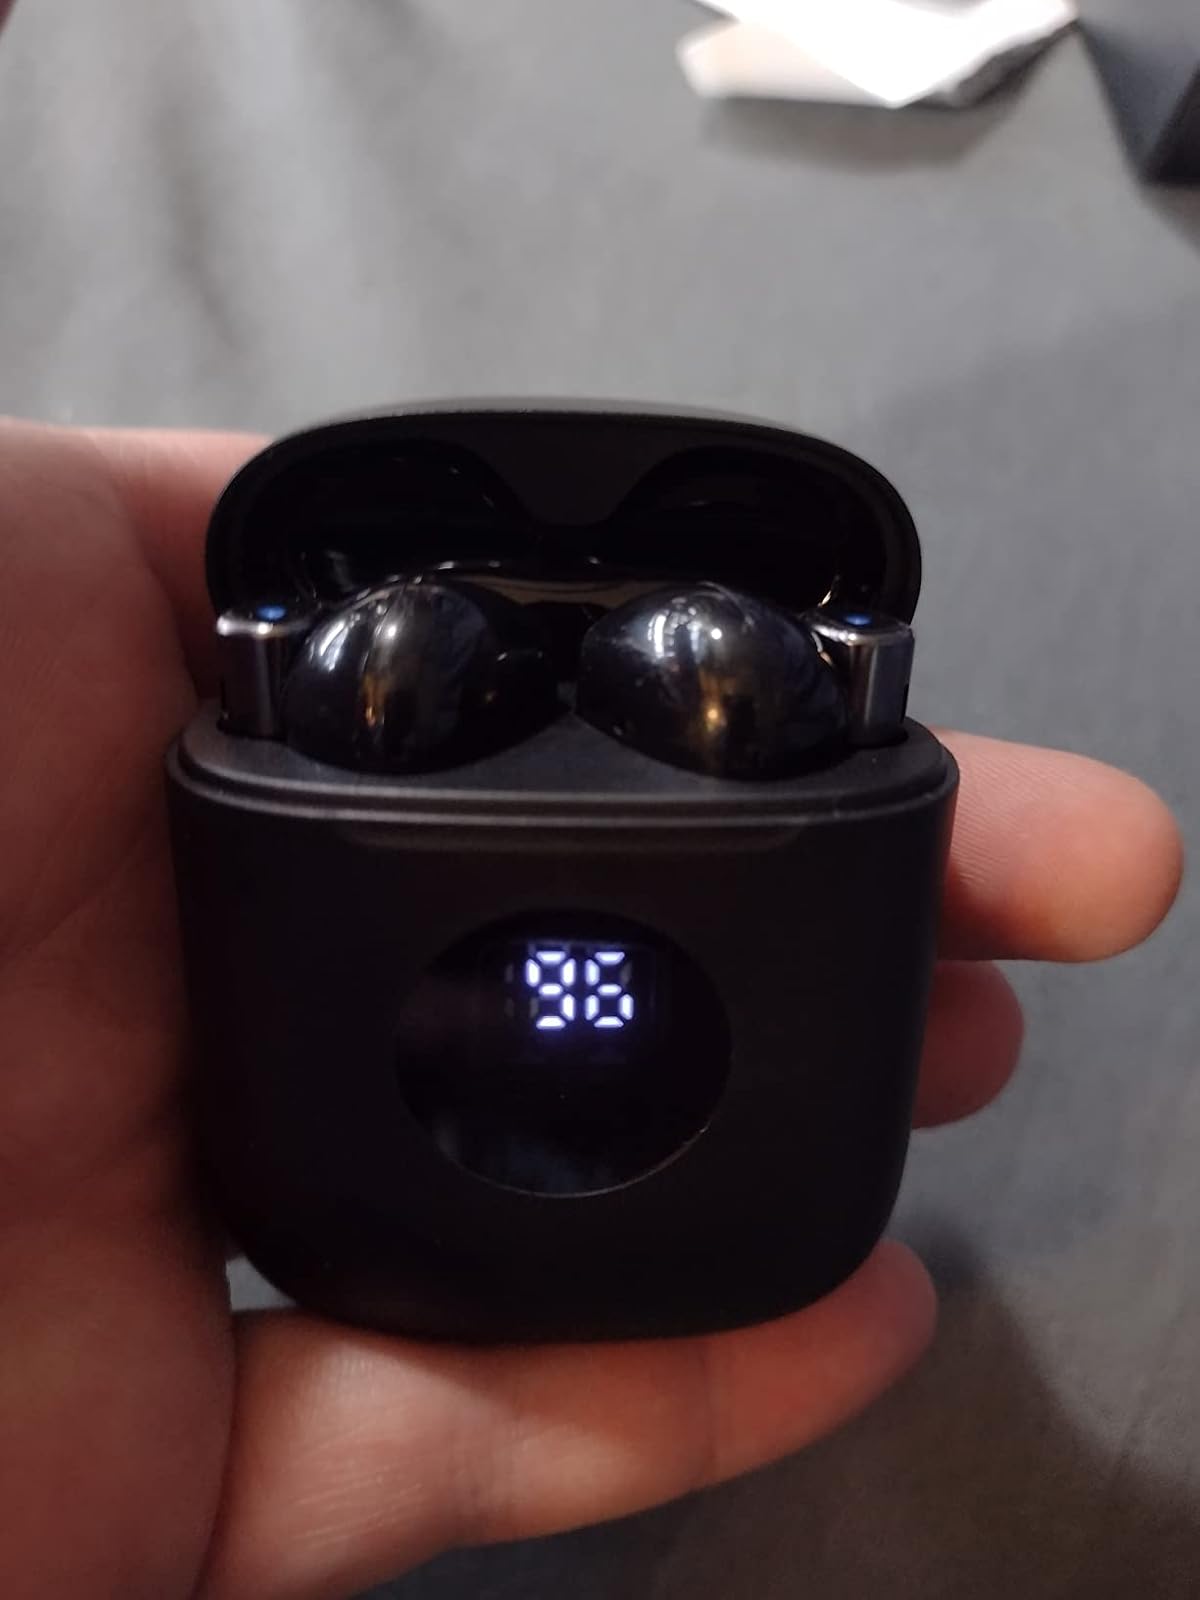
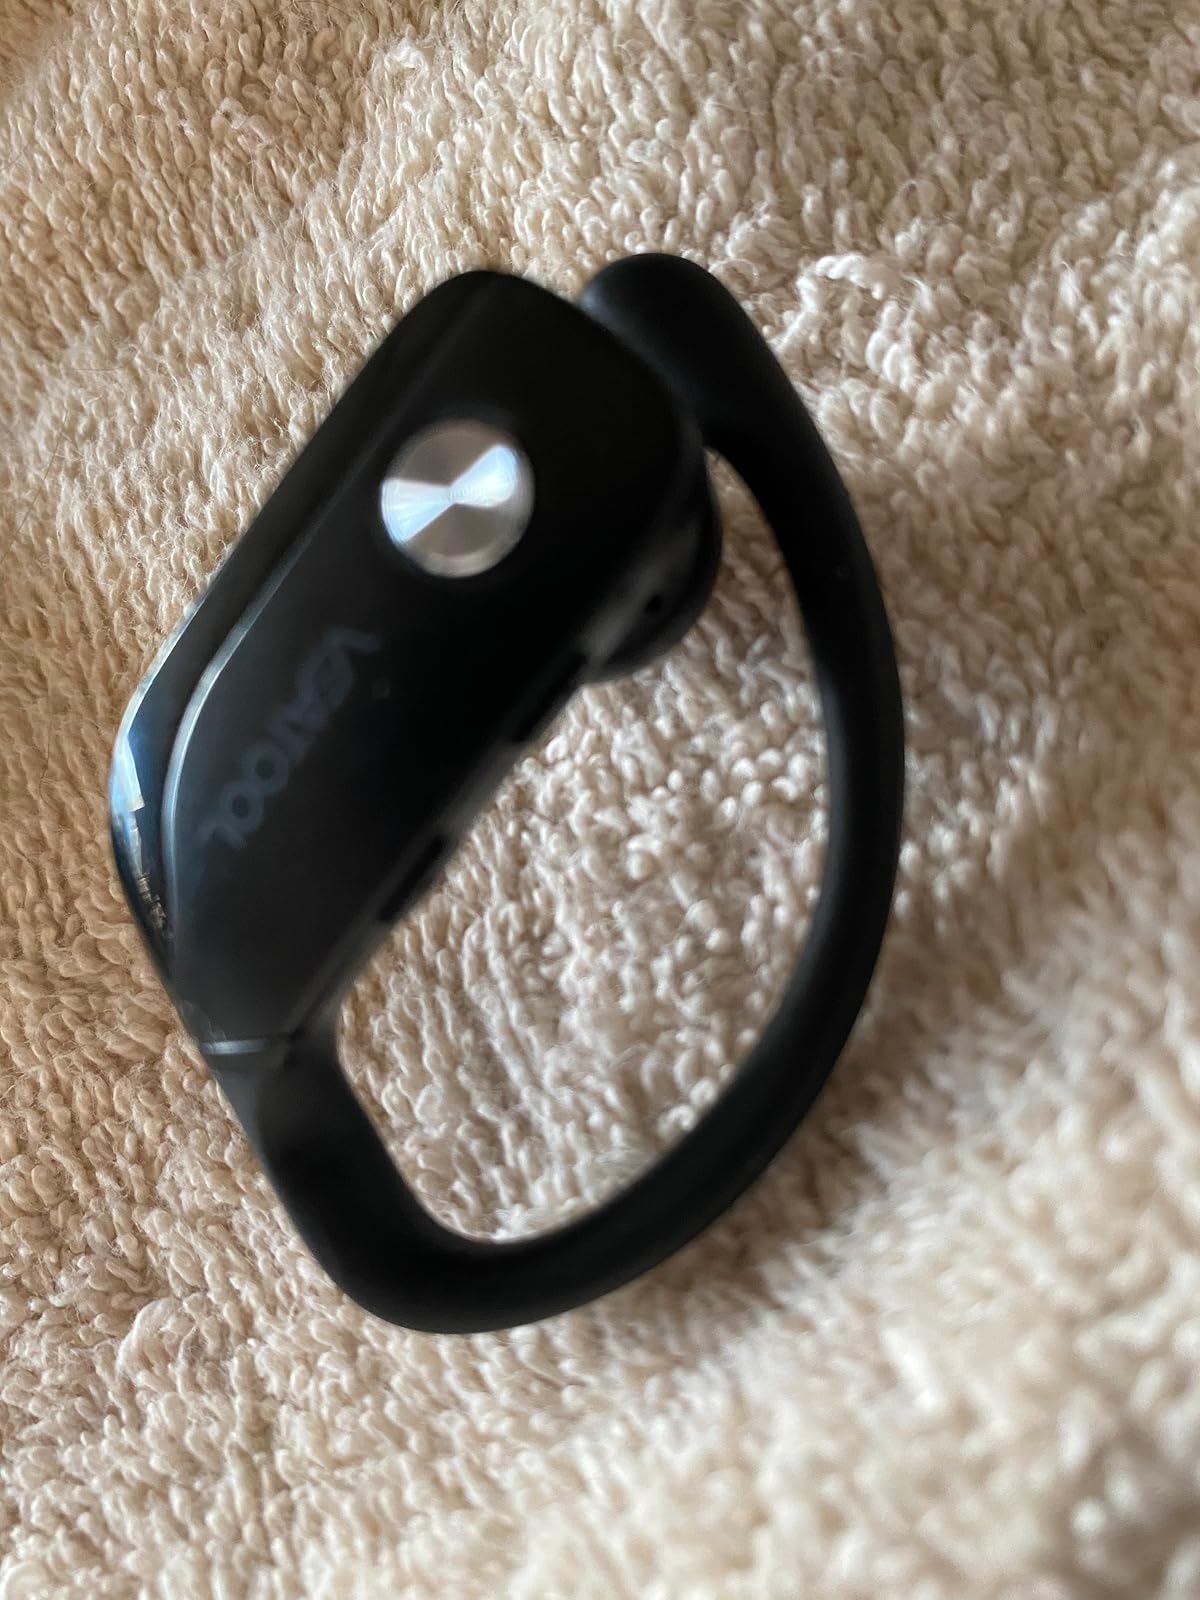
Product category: earbuds
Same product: no